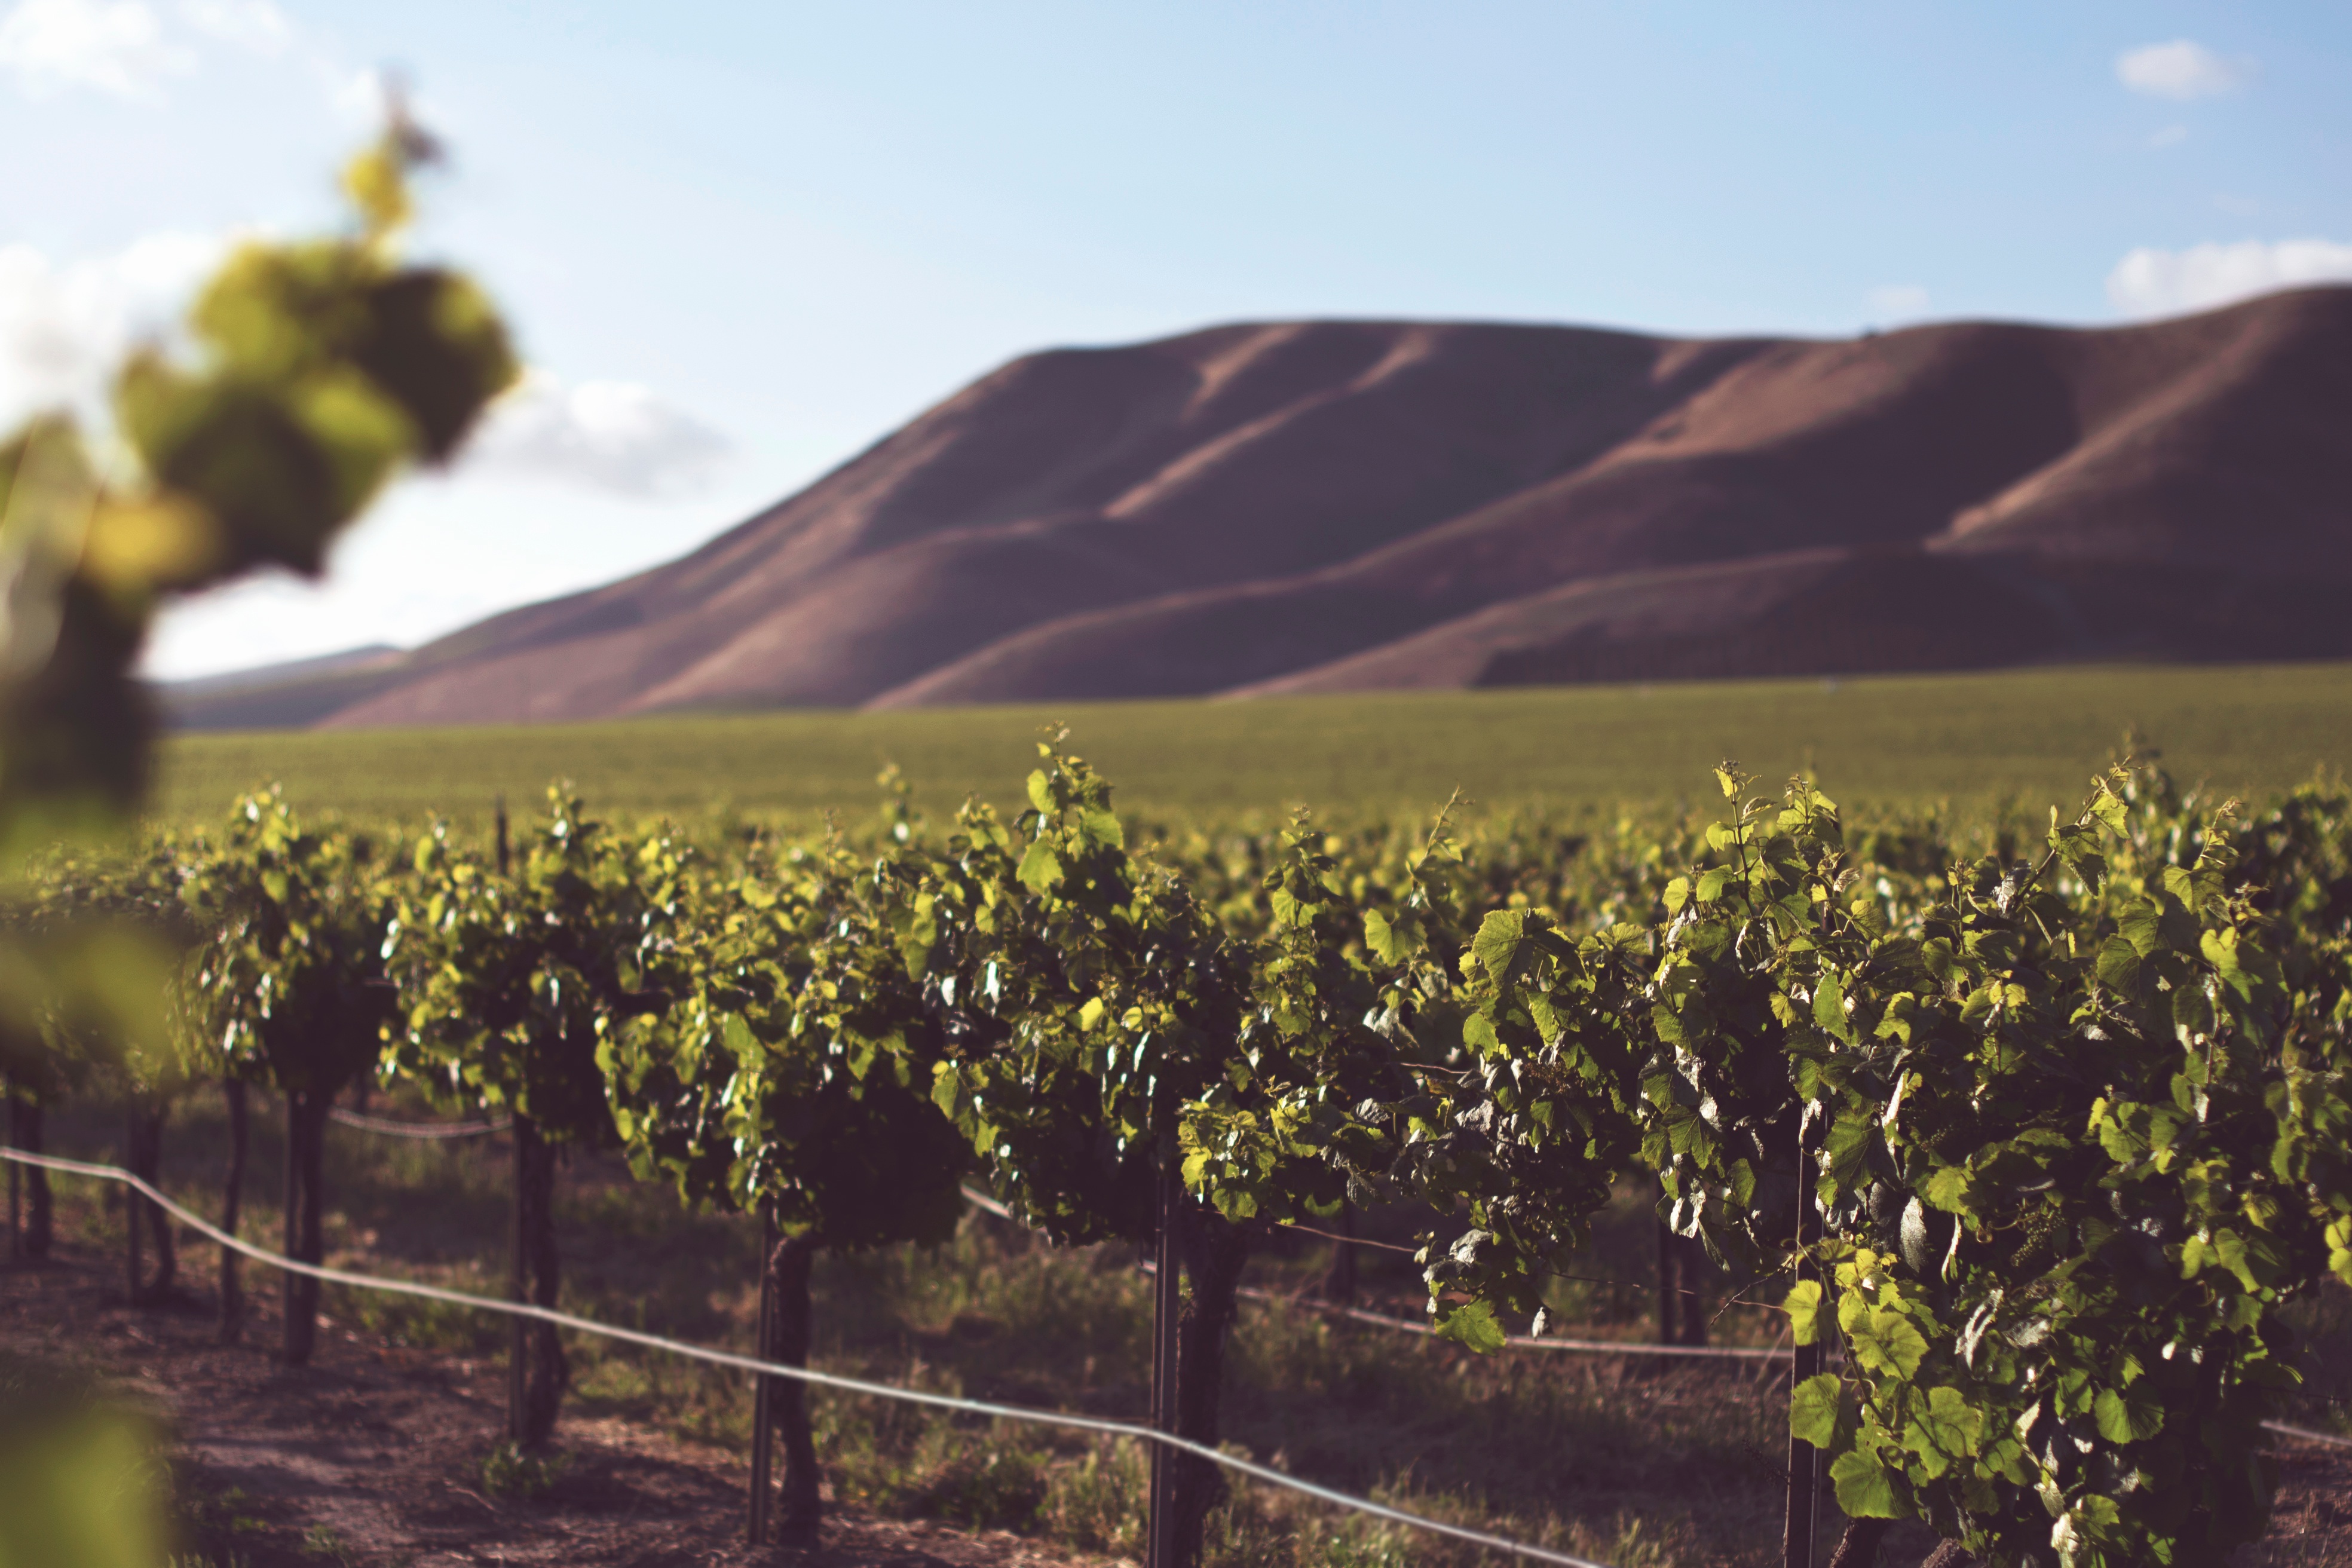
landscape, plant, vine, vineyard, field, farm, hill, flower, valley, crop, soil, agriculture, plantation, rural area